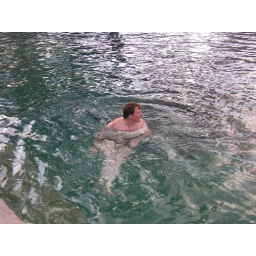
Kragen swimming in blue hole